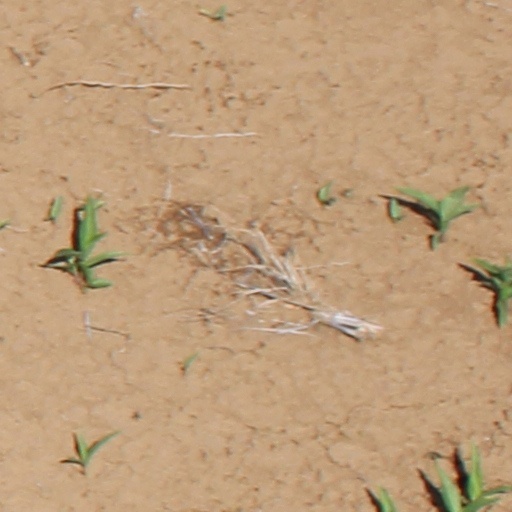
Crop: wheat